Gailingen am Hochrhein

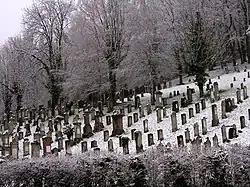
Jewish cemetery in Gailingen

The village changed hands numerous times in the course of the following centuries. In 1540, the neighbouring city of Schaffhausen (in Switzerland) purchased a third of the domain; the other parts were owned by several families, with the Liebenfels family being responsible for the construction of a small castle called “Liebenfelsisches Schloesschen” in 1750.